The Call of the Wild (1923 film)

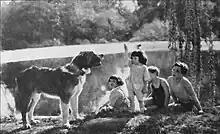
A group of children with Buck in a scene from the movie

During its two-week run at the Cameo Theater in New York, reviews in the local newspapers were unanimous in praising the film. "The Evening Sun" called the film "a very effective picture version" of London's novel and noted the "settings are very well done". "The Evening Post" said it was "a stirring series of pictures of the bleak wastes of snow and ice of the frozen North...and has many sensational scenes". Joseph Mulvaney of "The New York American" alluded to the animal star of the movie, saying "Buck is natural and he acts more as a result of instinct than training, and he is all the more lovable for it". "The Evening Mail" said it was an "excellent picture" and "its realism is heightened by many snow scenes". Helen Pollock wrote in "The Telegraph" that "Hal Roach evidently prefers the temperamental qualities of children and animals to those of adult actors. At all events he certainly performs marvels in his chosen field, and in no recent productions has he been happier than in his results with the dog actor, 'Buck', who is the star of the London story".